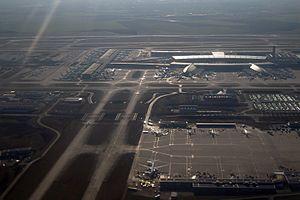
Bruitparif est l'observatoire du bruit en Île-de-France. C'est une association à but non lucratif créée en 2004 chargée de caractériser l’environnement sonore, d’informer le public avec des informations fiables, indépendantes et transparentes sur le bruit en Île-de-France et d’aider les autorités dans l’élaboration de leur politique de prévention et de lutte contre le bruit.